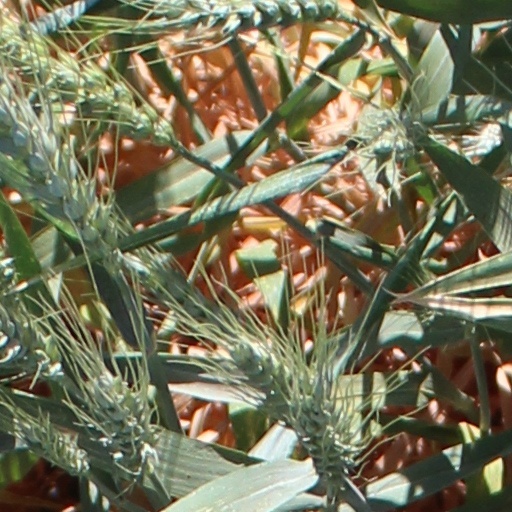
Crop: wheat